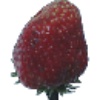
Label: Strawberry Wedge 1